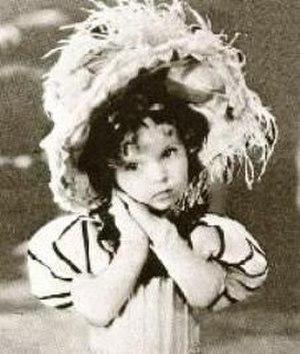
Baby Burlesks est le titre d'une série de huit films de fiction américains, produits par Jack Hays pour Educational Pictures et réalisés par Ray Nazarro pour le premier et par Charles Lamont pour les sept autres, sortis en 1932 et 1933.